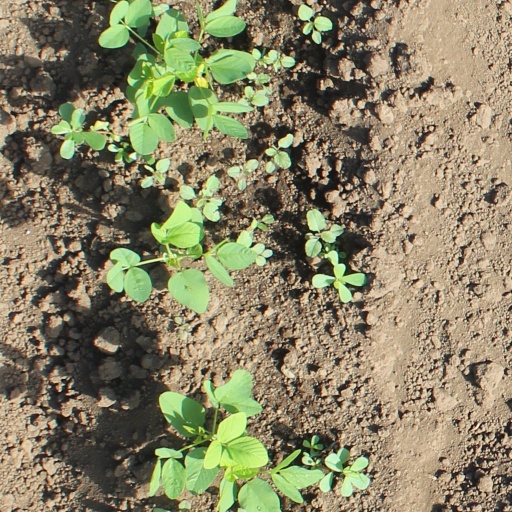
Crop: soybean